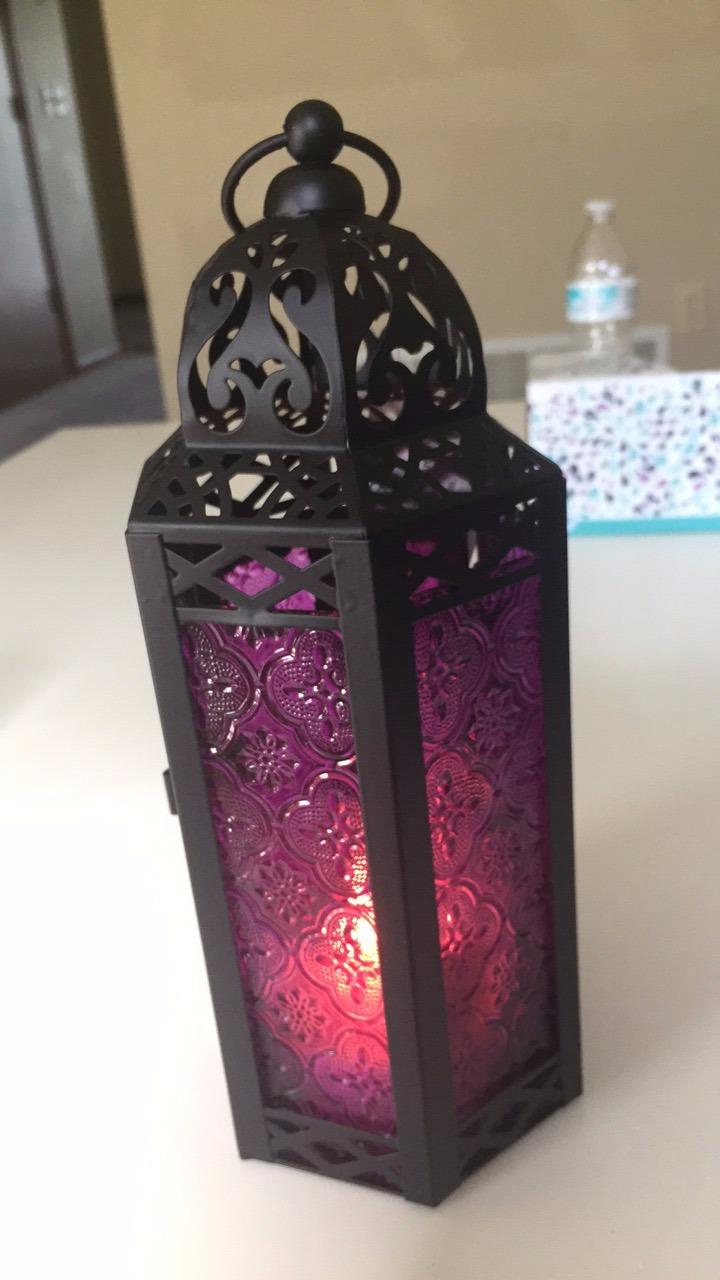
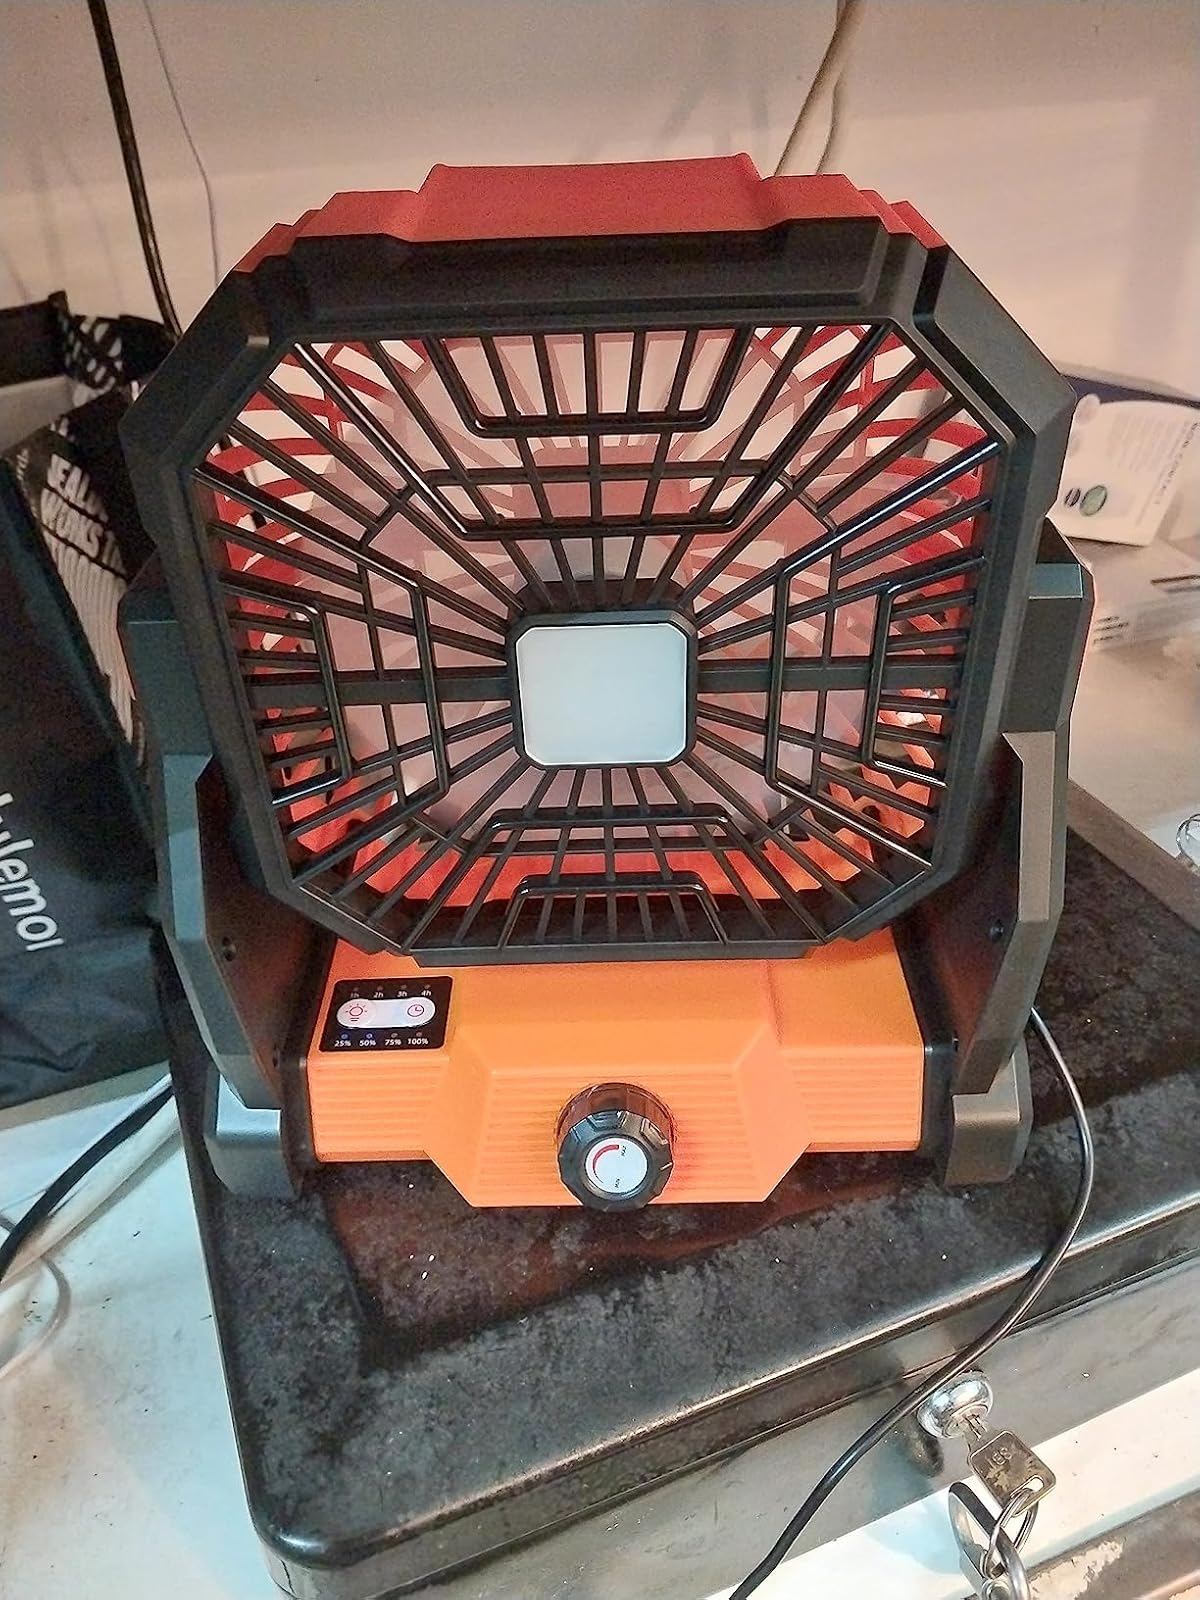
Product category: lantern
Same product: no